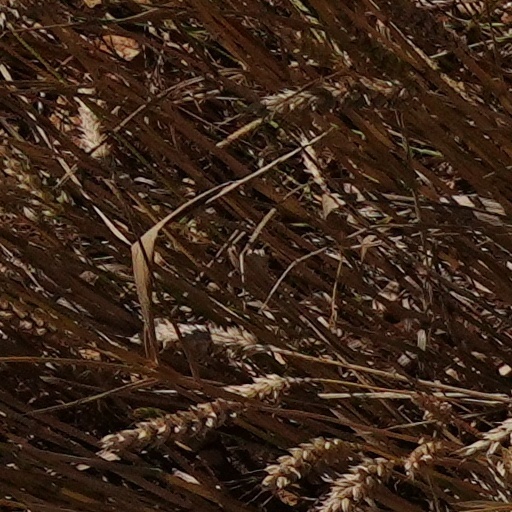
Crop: wheat